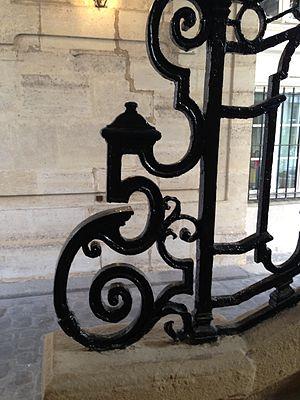
Dans l'hôtel de Villeroy, le chiffre “5” est forgé dans la rambarde de l'escalier d'honneur pour commémorer le duc Nicolas V de Villeroy, qui l'a reconstruit en 1640.
L'hôtel de Villeroy, ou ancien hôtel de la Poste, est un hôtel particulier situé dans le 1ᵉʳ arrondissement de Paris, en France.
La maison de Neufville de Villeroy est une famille de la noblesse française originaire de Lorraine. Elle est issue d'un secrétaire des finances anoblie par Louis XII au XVIᵉ siècle. Elle a été élevée au titre ducal en 1651. Elle est éteinte de nos jours.